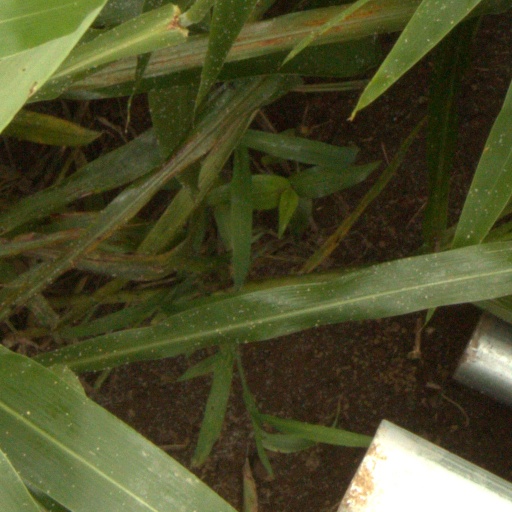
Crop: sorghum